Submarine (baseball)

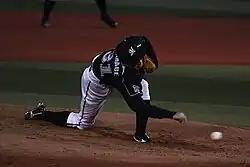
Shunsuke Watanabe

Japanese pitcher Shunsuke Watanabe is known as "Mr. Submarine" in Japan. Watanabe has an even lower release point than the typical submarine pitcher, dropping his pivot knee so low that it scrapes the ground. He now wears a pad under his uniform to avoid injuring his knee. His release is so low that his knuckles often become raw from their periodic drag on the ground.